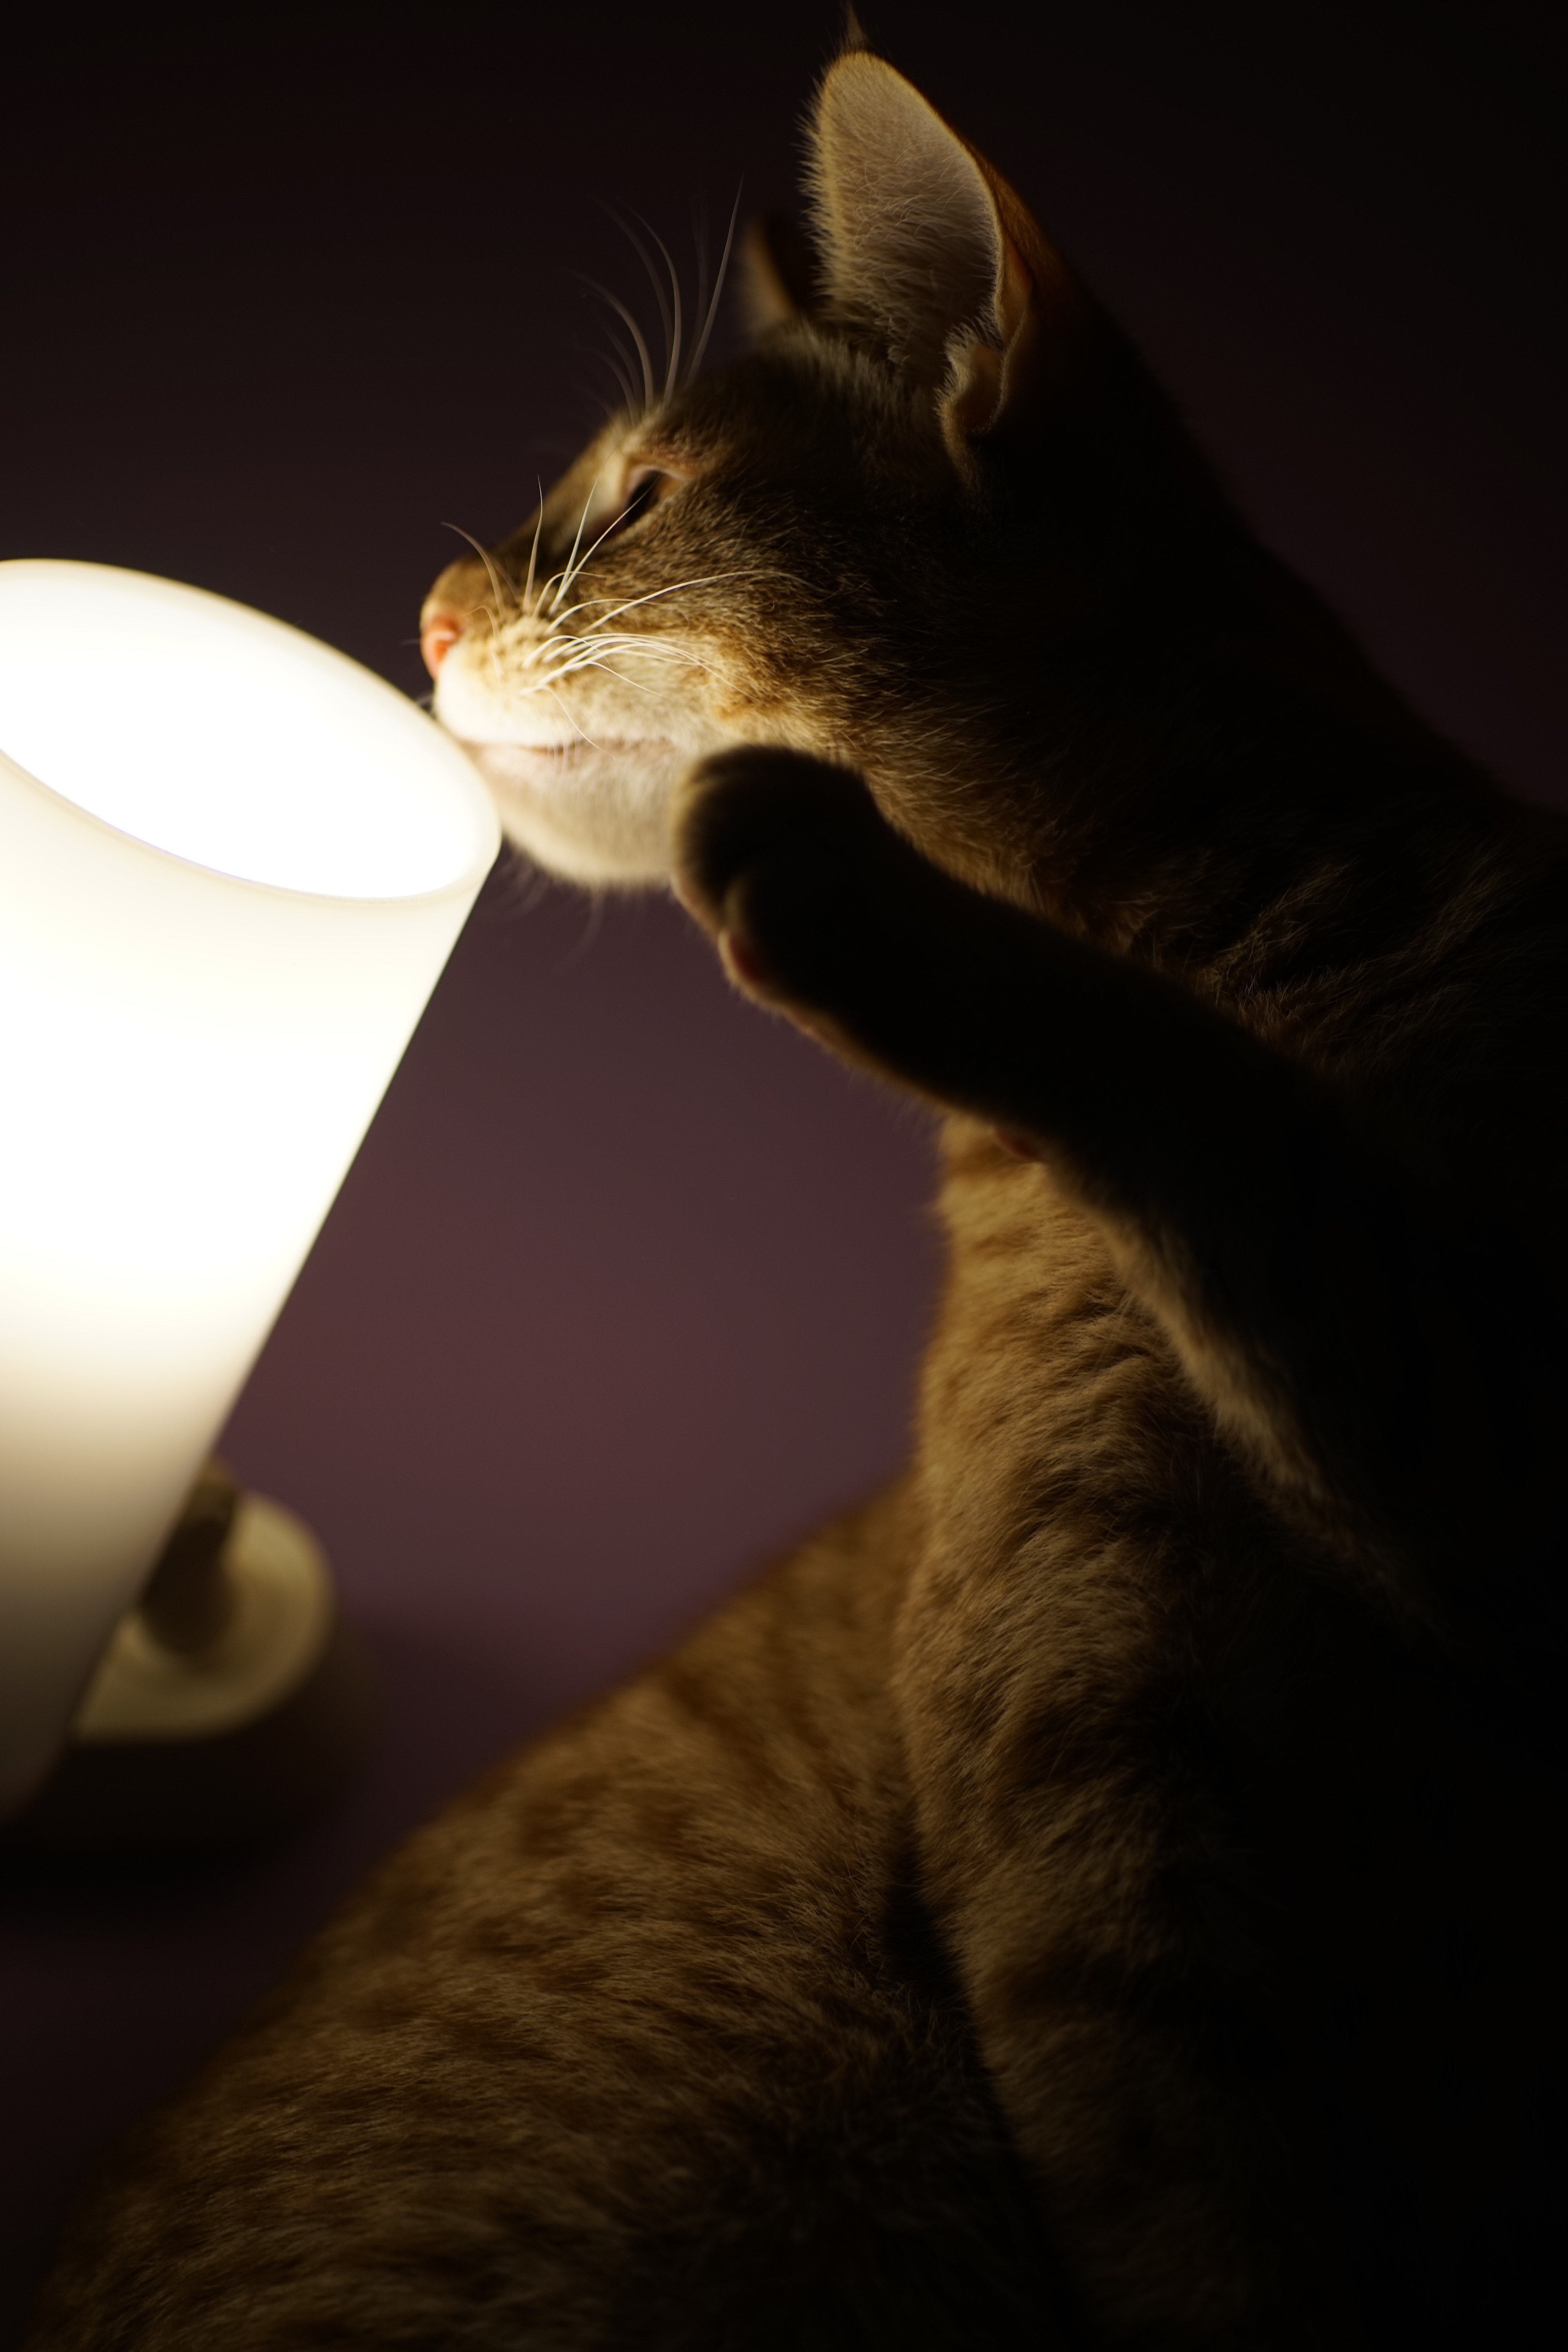
kitten, cat, mammal, darkness, close up, nose, whiskers, skin, vertebrate, macro photography, small to medium sized cats, cat like mammal